East Melbourne

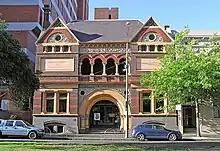
Victorian Artists Society, Albert Street

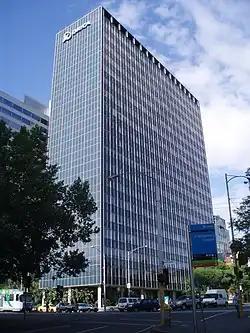
Orica House, Nicholson Street

Other notable buildings include the Arts & Crafts style of the Victorian Artists Society (1892) by Richard Speight and Harry Tompkins, the Eastern Hill Fire Station (1893) and the East Melbourne Synagogue (1877) by Crouch & Wilson.